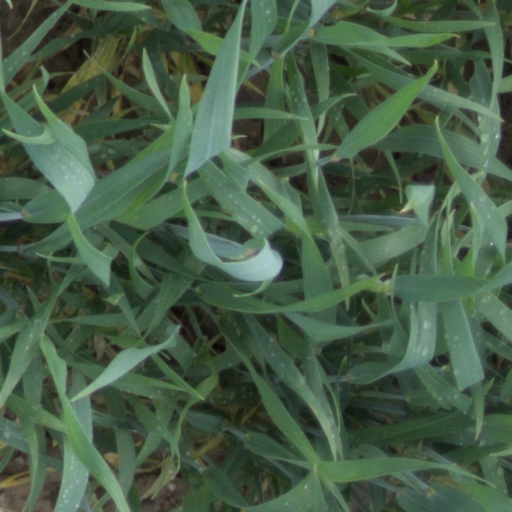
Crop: wheat